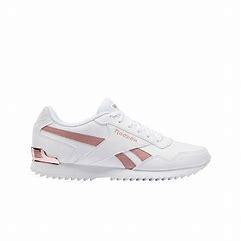
Brand: Reebok
Model: Royal Glide Ripple